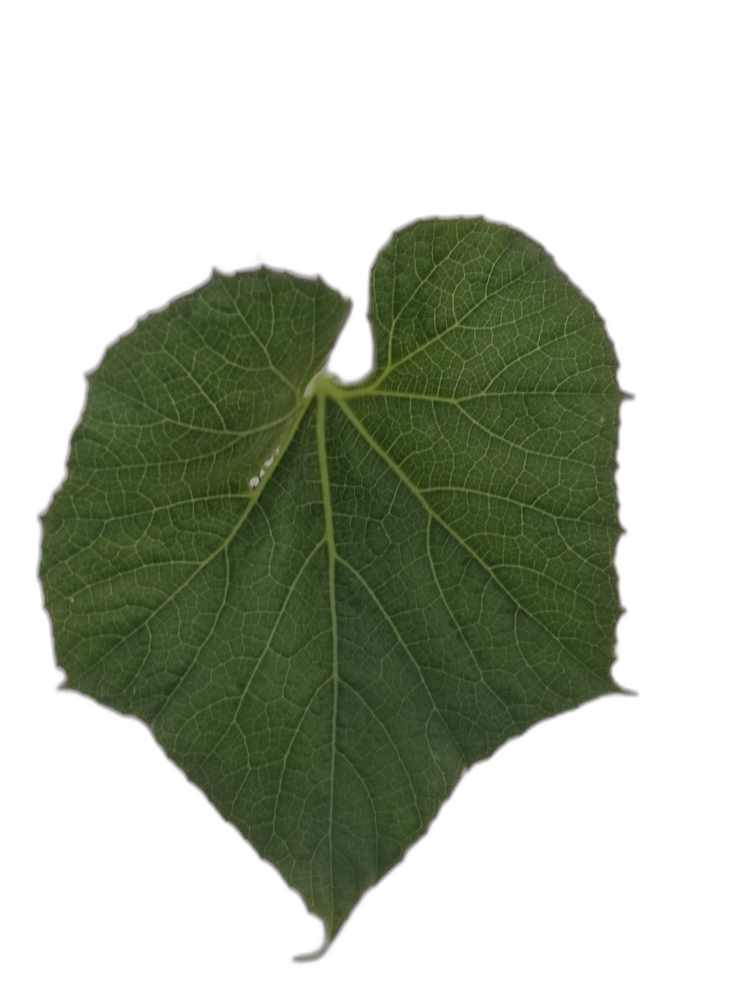
Crop: Bottle Gourd
Label: Healthy